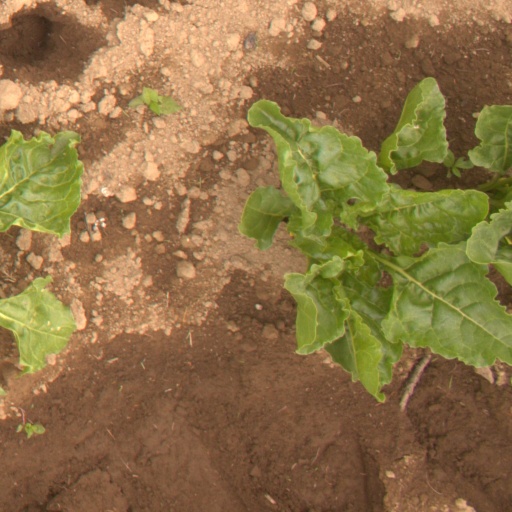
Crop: sugar beet